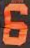
Number: 6